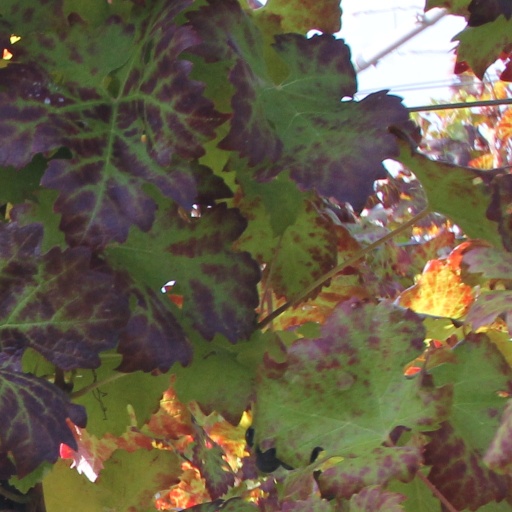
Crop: grape